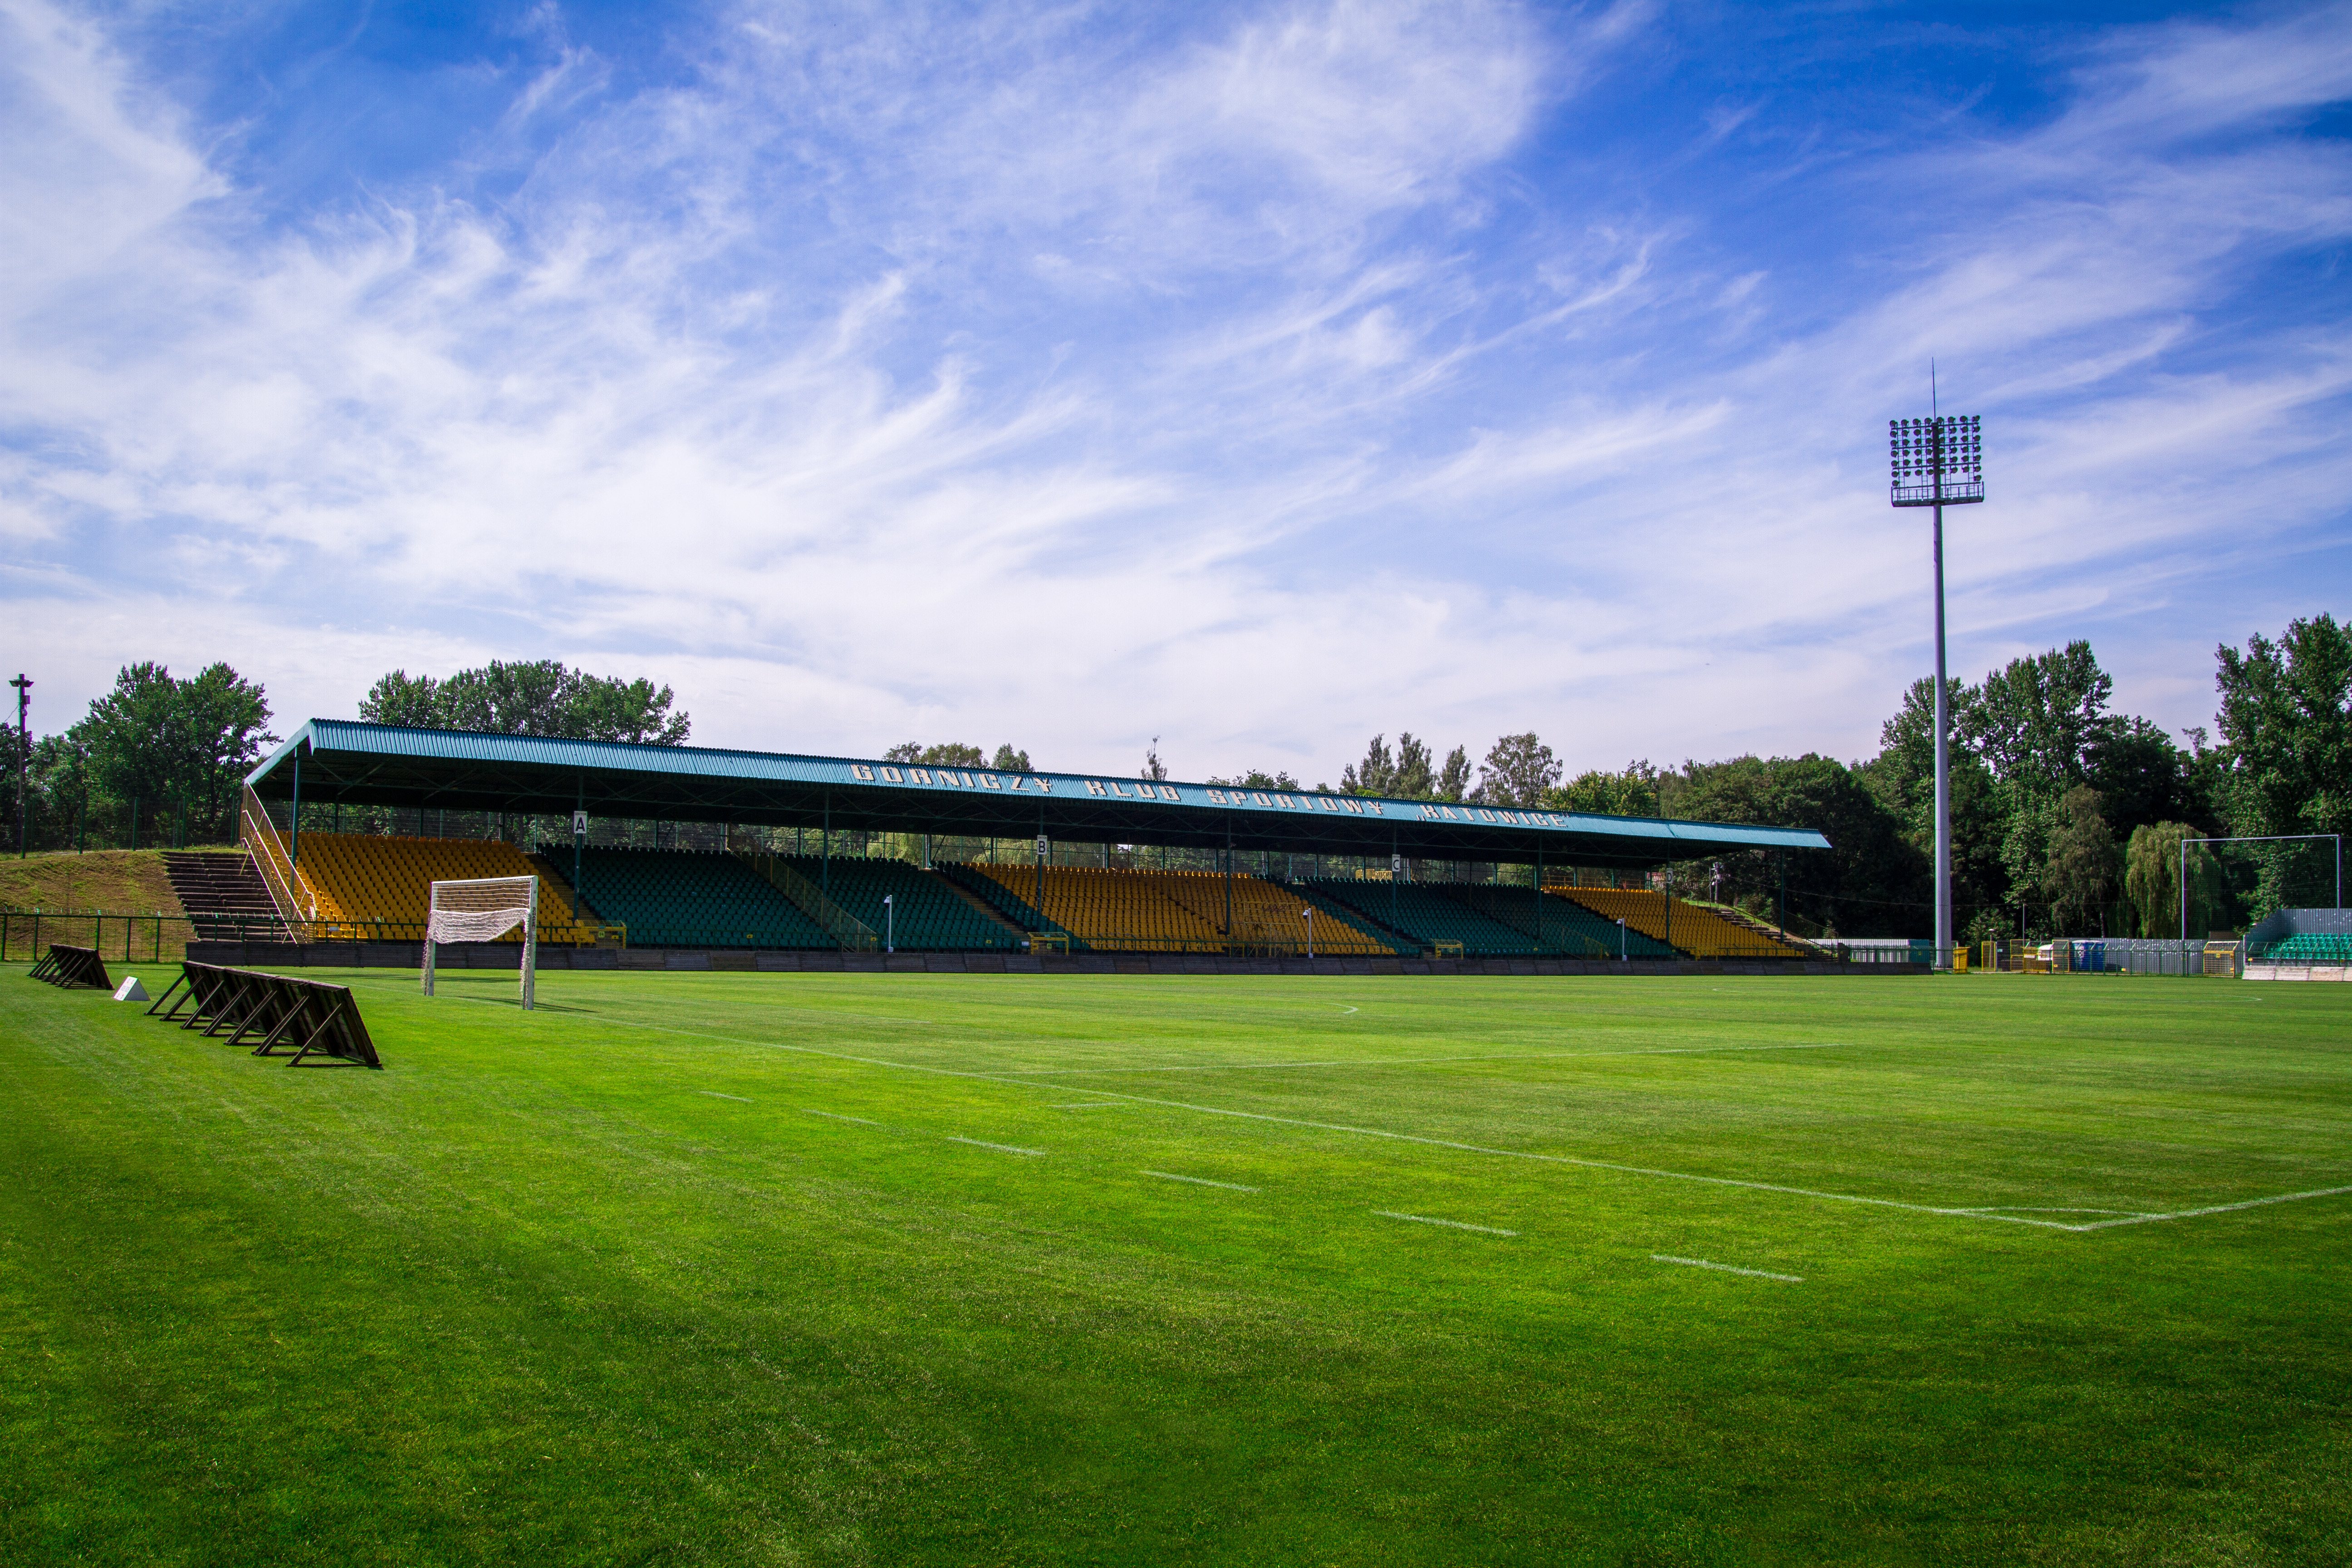
grass, structure, field, lawn, soccer, empty, football, stadium, arena, team, sports, poland, seats, estate, polska, polish, stadion, venues, gks, katowice, bleachers, silesian, slask, atmosphere of earth, sport venue